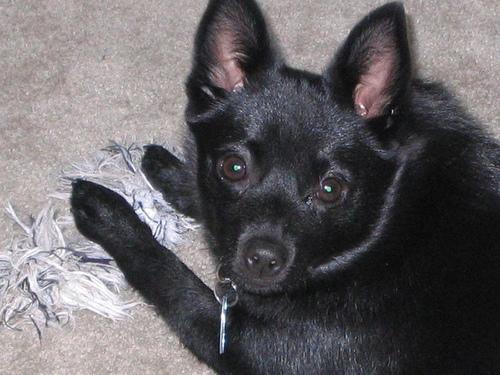
schipperke